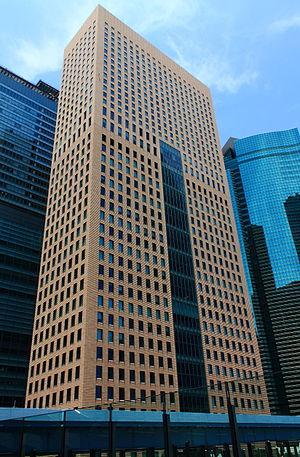
Shiseido Company, Limited est une société japonaise de cosmétiques et produits de luxe de renommée internationale. Fondée en 1872, c'est la plus ancienne entreprise de cosmétique au monde.